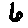
Label: 6